Azharul Haque

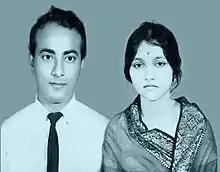
Azharul Haque and his wife Syeda Salma Haque, 15 February 1971

On 15 November 1971, a curfew was imposed on Dhaka. The area around his practice was surrounded by members of Al-Badr. He and another doctor, A. B. M. Humayan Kabir were waiting for an ambulance when they were spotted by the Al-Badr members, who interrogated them. The Al-Badr were looking for Azharul Haque and arrested the two doctors. On 16 November 1971, the bodies of Azharul Haque and A B M Hamayun Kabir were found in a culvert near Notre Dame College in Motijheel, Dhaka with their hands tied and blindfolded. He was buried in Azimpur graveyard. On 14 December 1995, Bangladesh Post Office released commemorative stamps in his name.